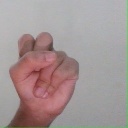
अक्षर: स